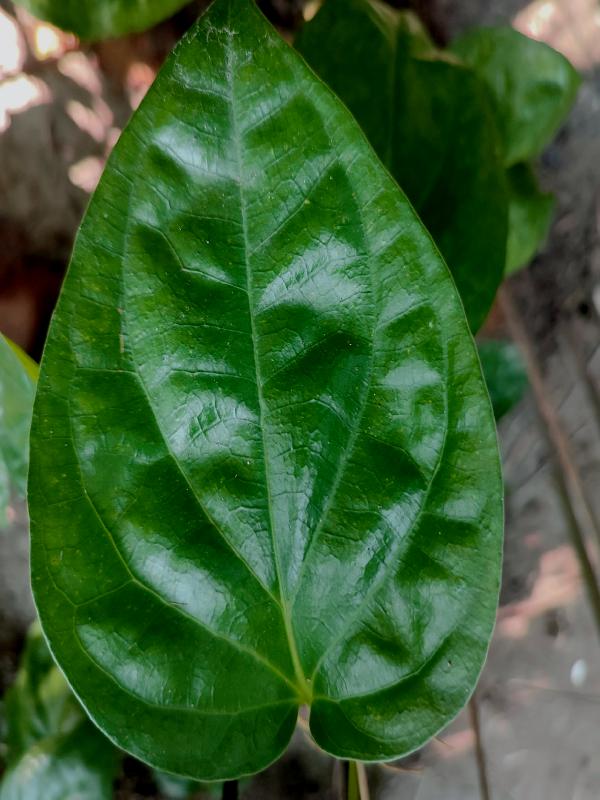
Label: Healthy_Leaf